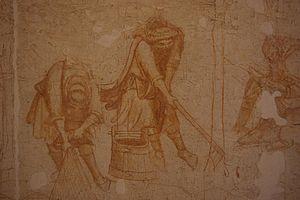
Le museo delle sinopie est un musée consacré aux sinopie des fresques du Camposanto monumentale. Il est situé au sud de la Piazza dei Miracoli, dans un ancien édifice hospitalier de la commune de Pise, en Toscane.